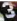
Number: 3